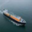
Label: ship